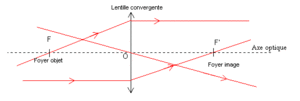
Schéma lentille mince convergente
L’axe optique d'un système optique centré, ou axe principal, est l'axe de symétrie de rotation du système.